Blenheim Palace

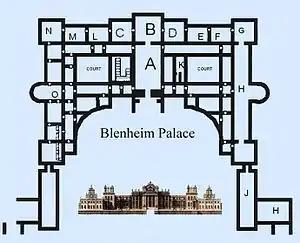
Blenheim Palace, unscaled plan of the "piano nobile". An enfilade of 9 state rooms runs the length of the southern facade of the palace (marked "N" to "G" at the top of the figure). It is a tribute to the craftsmanship of the carpenters who installed the doors between the rooms that with the keys removed it is possible to look through them all, from one end of the enfilade to the other. Key A: Hall; B: Saloon; C: Green Writing Room; L: Red Drawing Room; M: Green Drawing Room; N: Grand Cabinet; H: Library; J: covered colonnade; K: Birth Room of Sir Winston Churchill; H2: Chapel; O: Bow room.

On their return the Duke and Duchess came back into favour at court. The 64-year-old Duke now decided to complete the project at his own expense. In 1716 work resumed, but the project relied completely upon the limited means of the Duke himself. Harmony on the building site was short-lived, as in 1717 the Duke suffered a severe stroke, and the thrifty Duchess took control. The Duchess blamed Vanbrugh entirely for the growing costs and extravagance of the house, the design of which she had never liked. Following a meeting with the Duchess, Vanbrugh left the building site in a rage, insisting that the new masons, carpenters and craftsmen, brought in by the Duchess, were inferior to those he had employed. The master craftsmen he had patronised, however, such as Grinling Gibbons, refused to work for the lower rates paid by the Marlboroughs. The craftsmen brought in by the Duchess, under the guidance of furniture designer James Moore, and Vanbrugh's assistant architect Hawksmoor, completed the work in perfect imitation of the greater masters.